Jalebi
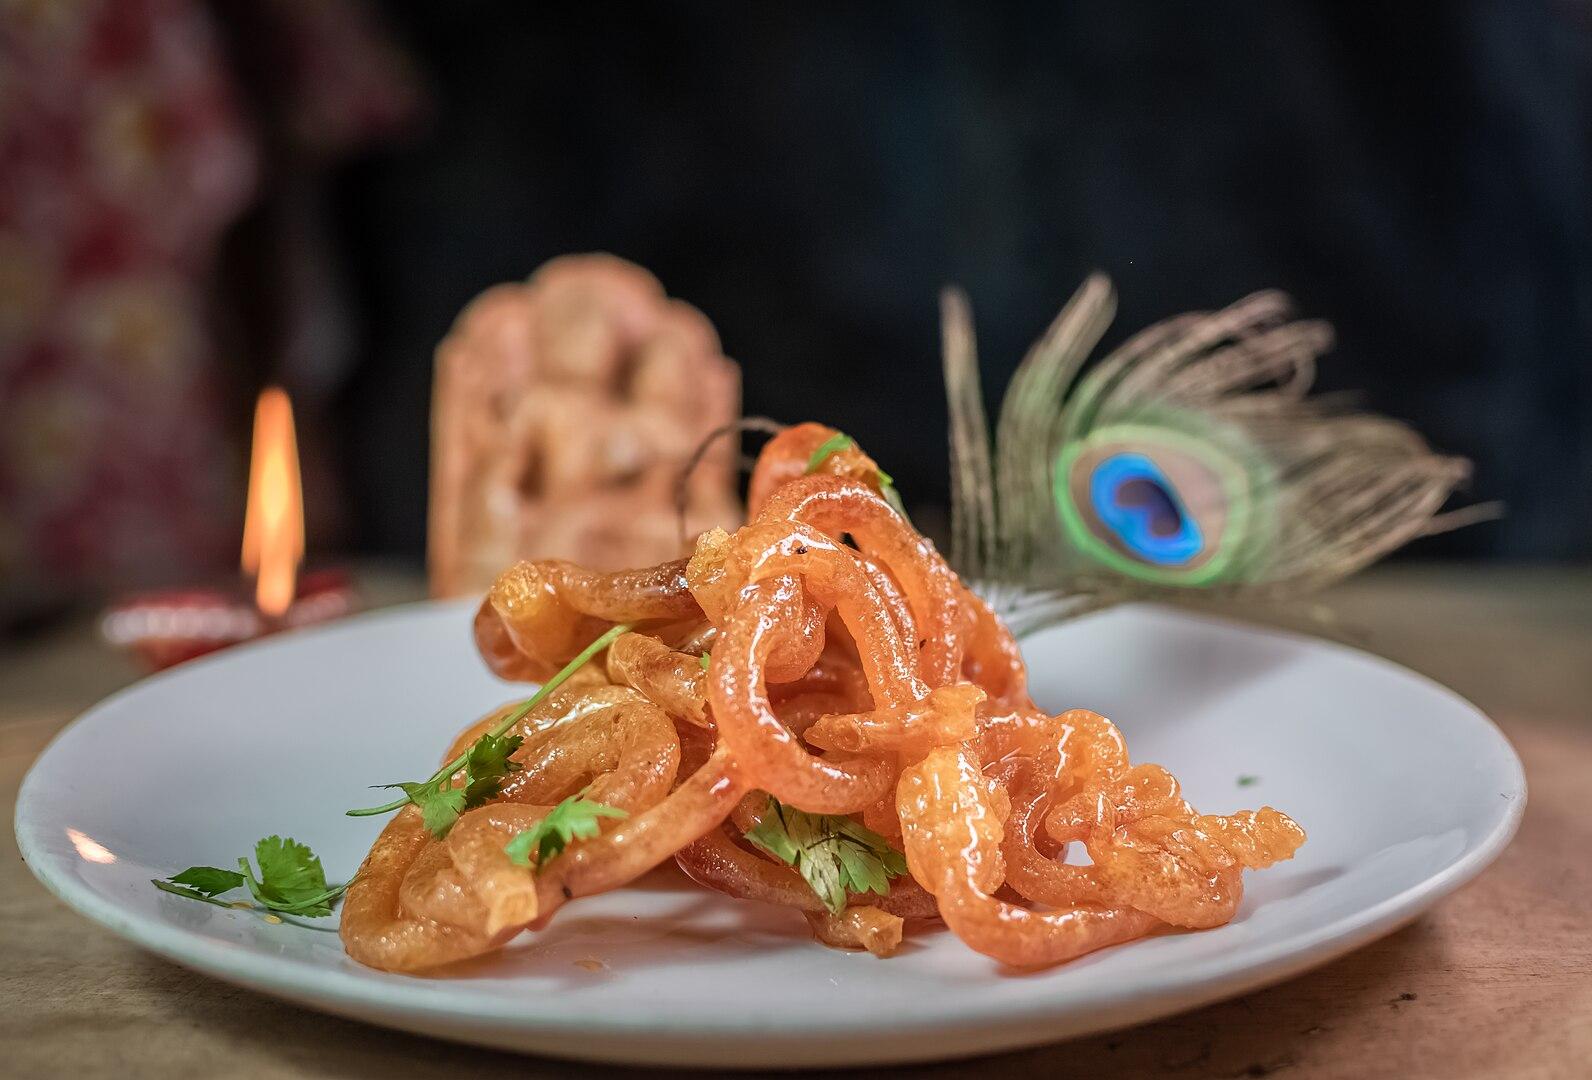
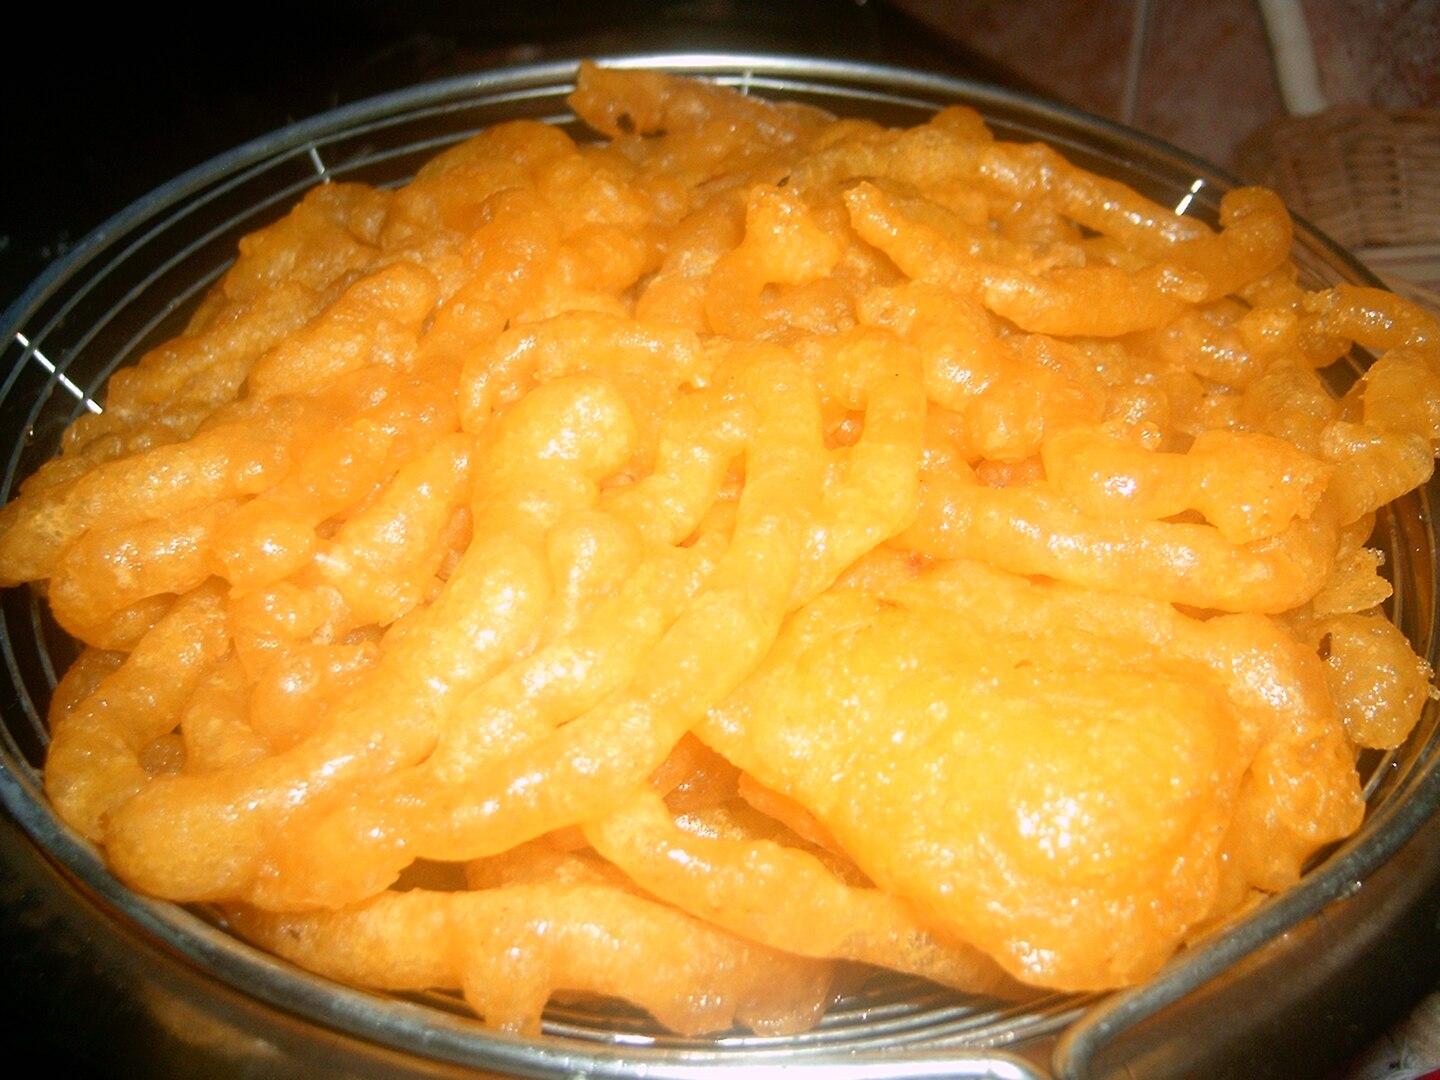
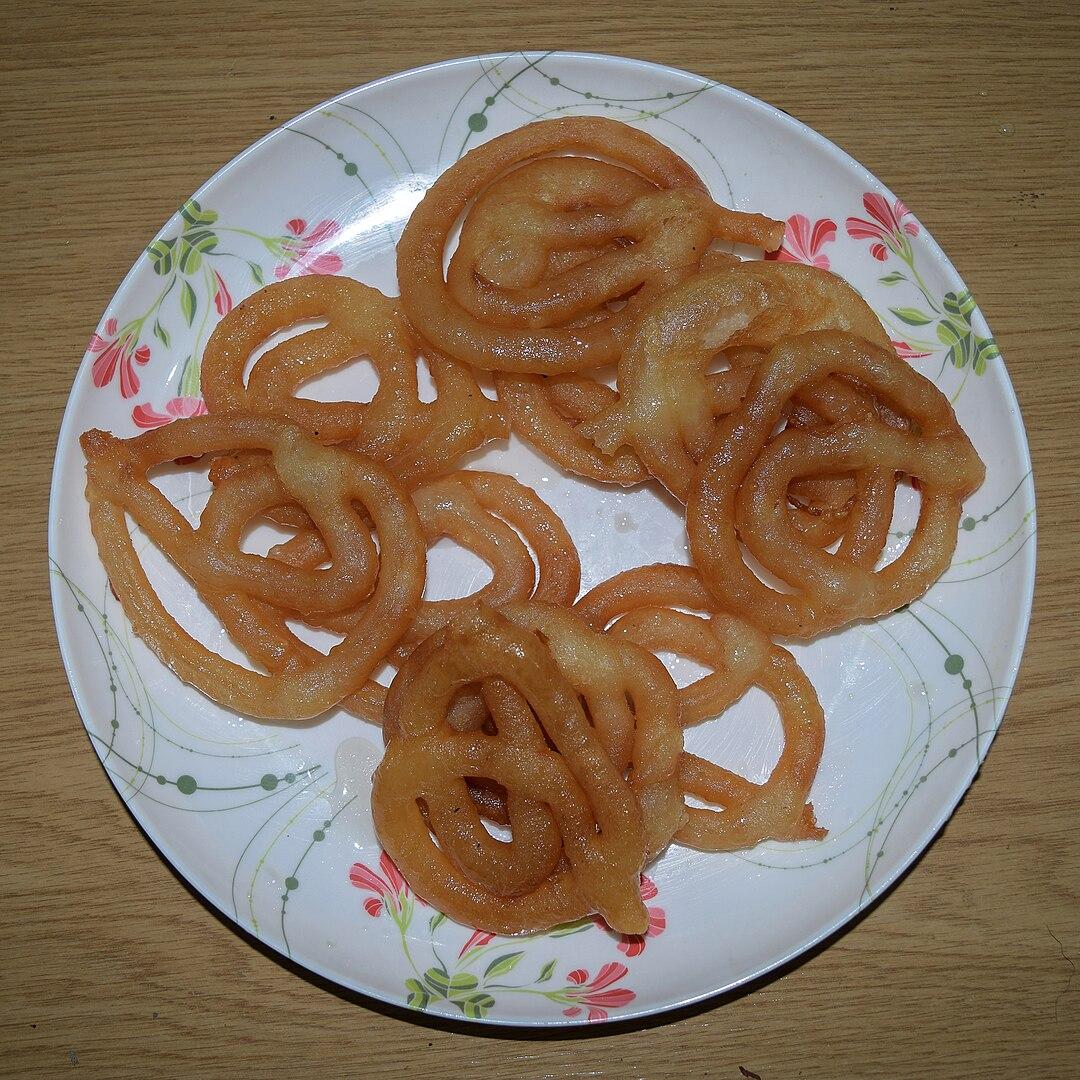
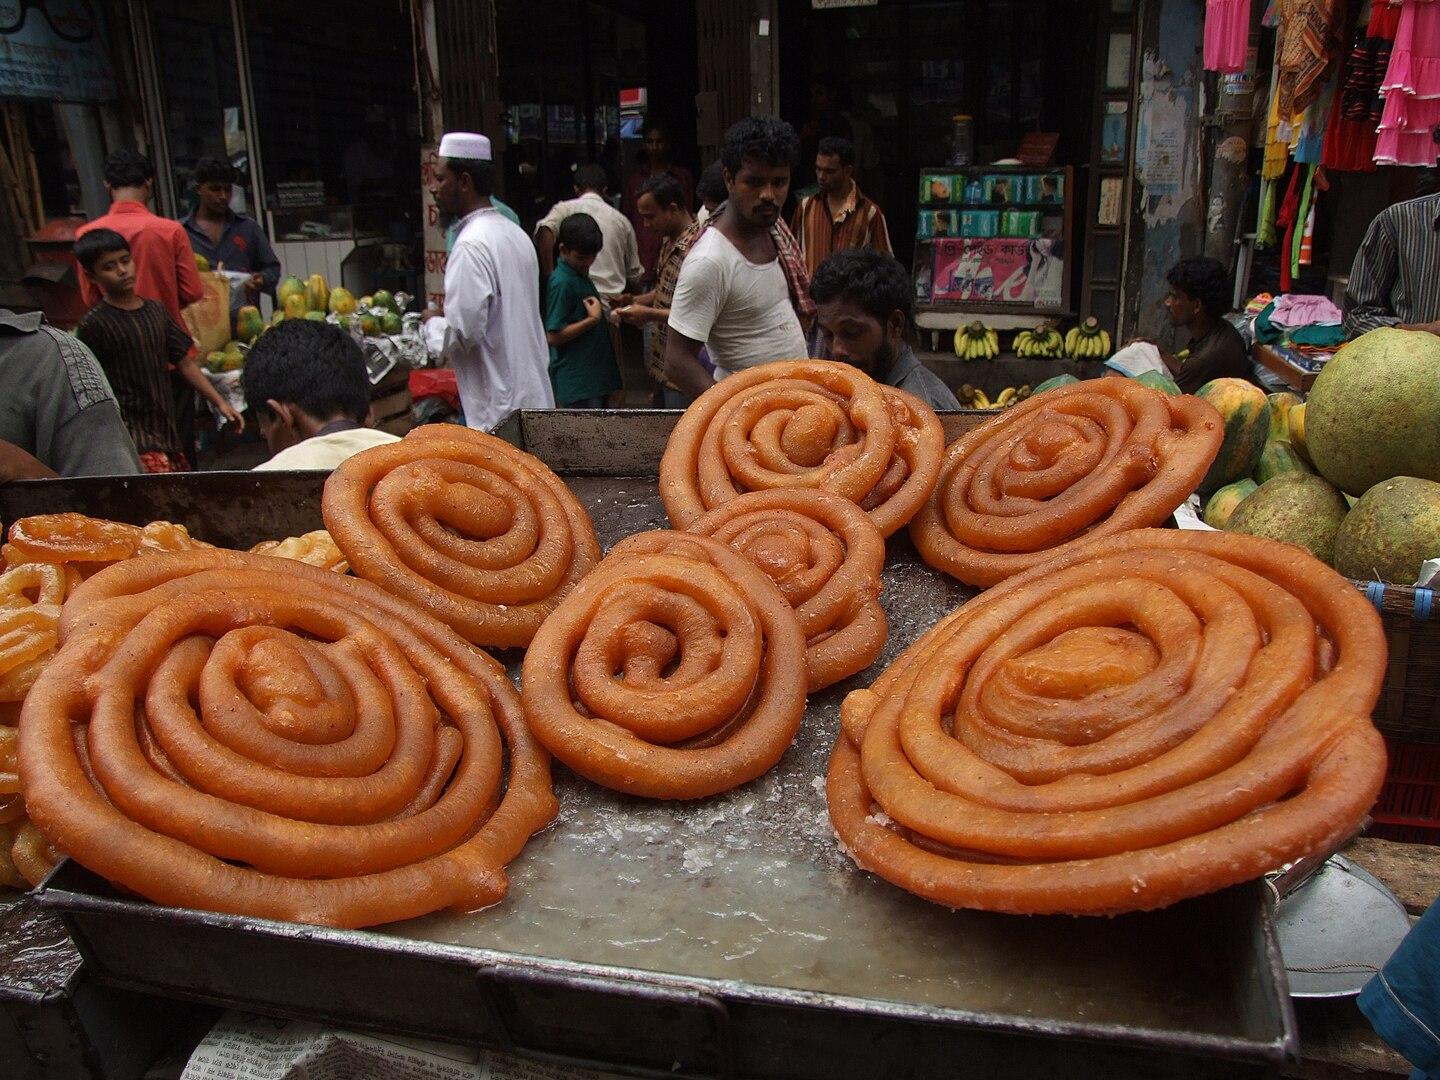
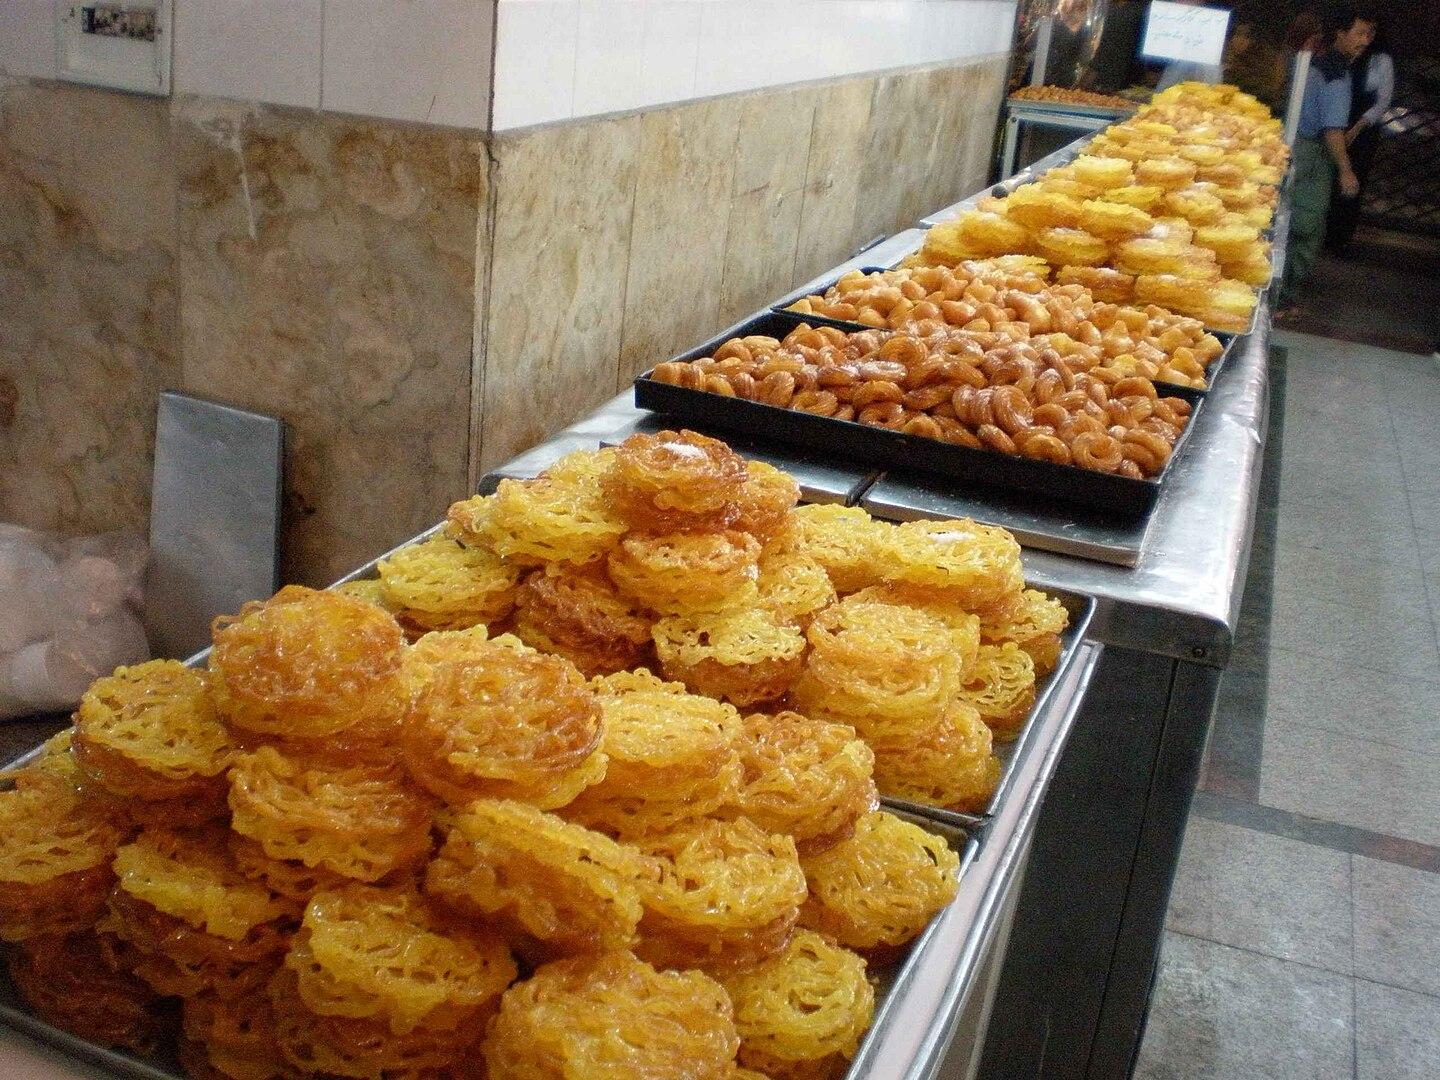
Also known as:
ar - Arabic: الزلابية
ary - Moroccan Arabic: زلابية
as - Assamese: জেলেপী
awa - Awadhi: जीलेबी
az - Azerbaijani: Jalebi
be - Belarusian: Джалебі
bg - Bulgarian: Джалеби
bh - Bhojpuri: जिलेबी
bn - Bangla: জিলাপি
ca - Catalan: Zlabia
ce - Chechen: Джалеби
de - German: Jalebi
es - Spanish: Yalebi
fa - Persian: زولبیا
fi - Finnish: Jalebi
fr - French: Zlabia
gu - Gujarati: જલેબી
he - Hebrew: זלאביה
hi - Hindi: जलेबी
hif - Fiji Hindi: Jalebi
hy - Armenian: Ջալեբի
it - Italian: Jalebi
ja - Japanese: ジャレビ
jv - Javanese: Jalébi
kn - Kannada: ಜಿಲೇಬಿ
ko - Korean: 잘레비
mai - Maithili: जलेबी
ml - Malayalam: ജിലേബി
mni - Manipuri: ꯖꯂꯦꯕꯤ
mr - Marathi: जिलबी
my - Burmese: ဂျလေဘီ
ne - Nepali: जेरी
nl - Dutch: Jalebi
pa - Punjabi: ਜਲੇਬੀ
pl - Polish: Jalebi
pnb - Western Punjabi: جلیبی
pt - Portuguese: Jalebi
ru - Russian: Джалеби
sd - Sindhi: جليبي
ta - Tamil: ஜிலேபி
te - Telugu: జిలేబీ
tr - Turkish: Zulbiye
uk - Ukrainian: Джалебі
ur - Urdu: جلیبی
uz - Uzbek: Zulbiya
vi - Vietnamese: Jalebi
yi - Yiddish: זאלאביע
zh - Chinese: 炸糖漿甜麵圈
Category: dessert (dessert)
Cuisine: Indian Subcontinent, Western Asian, African
Associated cuisines: Indian Subcontinent, Western Asian, African
Area: Indian subcontinent, Western Asia, Africa
Countries: Afghanistan, Algeria, Azerbaijan, Bangladesh, Egypt, Ethiopia, Fiji, India, Iran, Iraq, Nepal, Pakistan, Sri Lanka, Syria, Tunisia, Turkey
Region: Northern Africa, Eastern Africa, Southern Asia, Western Asia, Melanesia
The dish is made by deep-frying flour (plain flour or all-purpose flour) batter in pretzel or circular shapes, which are then soaked in sugar syrup. It is eaten with yogurt or sweet, condensed-milk-based dish along with optional other flavors such as scented water.